Socialist Autonomous Province of Vojvodina

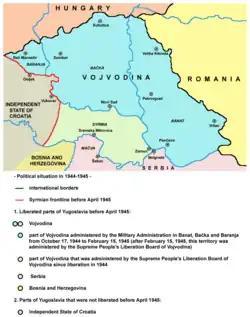
Political situation in 1944–1945

During the Second World War in Yugoslavia (1941–1945), the territory was occupied by the Axis Powers. In the autumn of 1944, Yugoslav partisans and the Red Army expelled Axis troops from most parts the region which was then placed under military administration. At that time, the political status of the territory was not yet determined. The projected borders of future Vojvodina included the regions of Banat, Bačka, Baranja and most of the region of Syrmia, including Zemun. The "de jure" temporary border between Vojvodina and Croatia in Syrmia was Vukovar-Vinkovci-Županja line. "De facto", western parts of Syrmia remained under Axis military control until April 1945. From 17 October 1944 to 27 January 1945, most of the region (Banat, Bačka, Baranja) was under direct military administration, and by the spring of 1945, provisional regional administration was created.